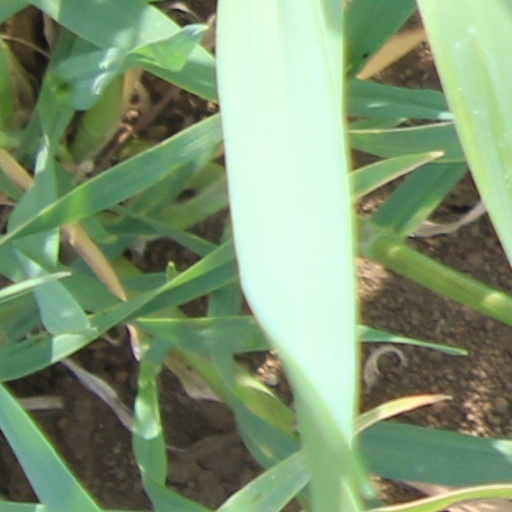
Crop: wheat